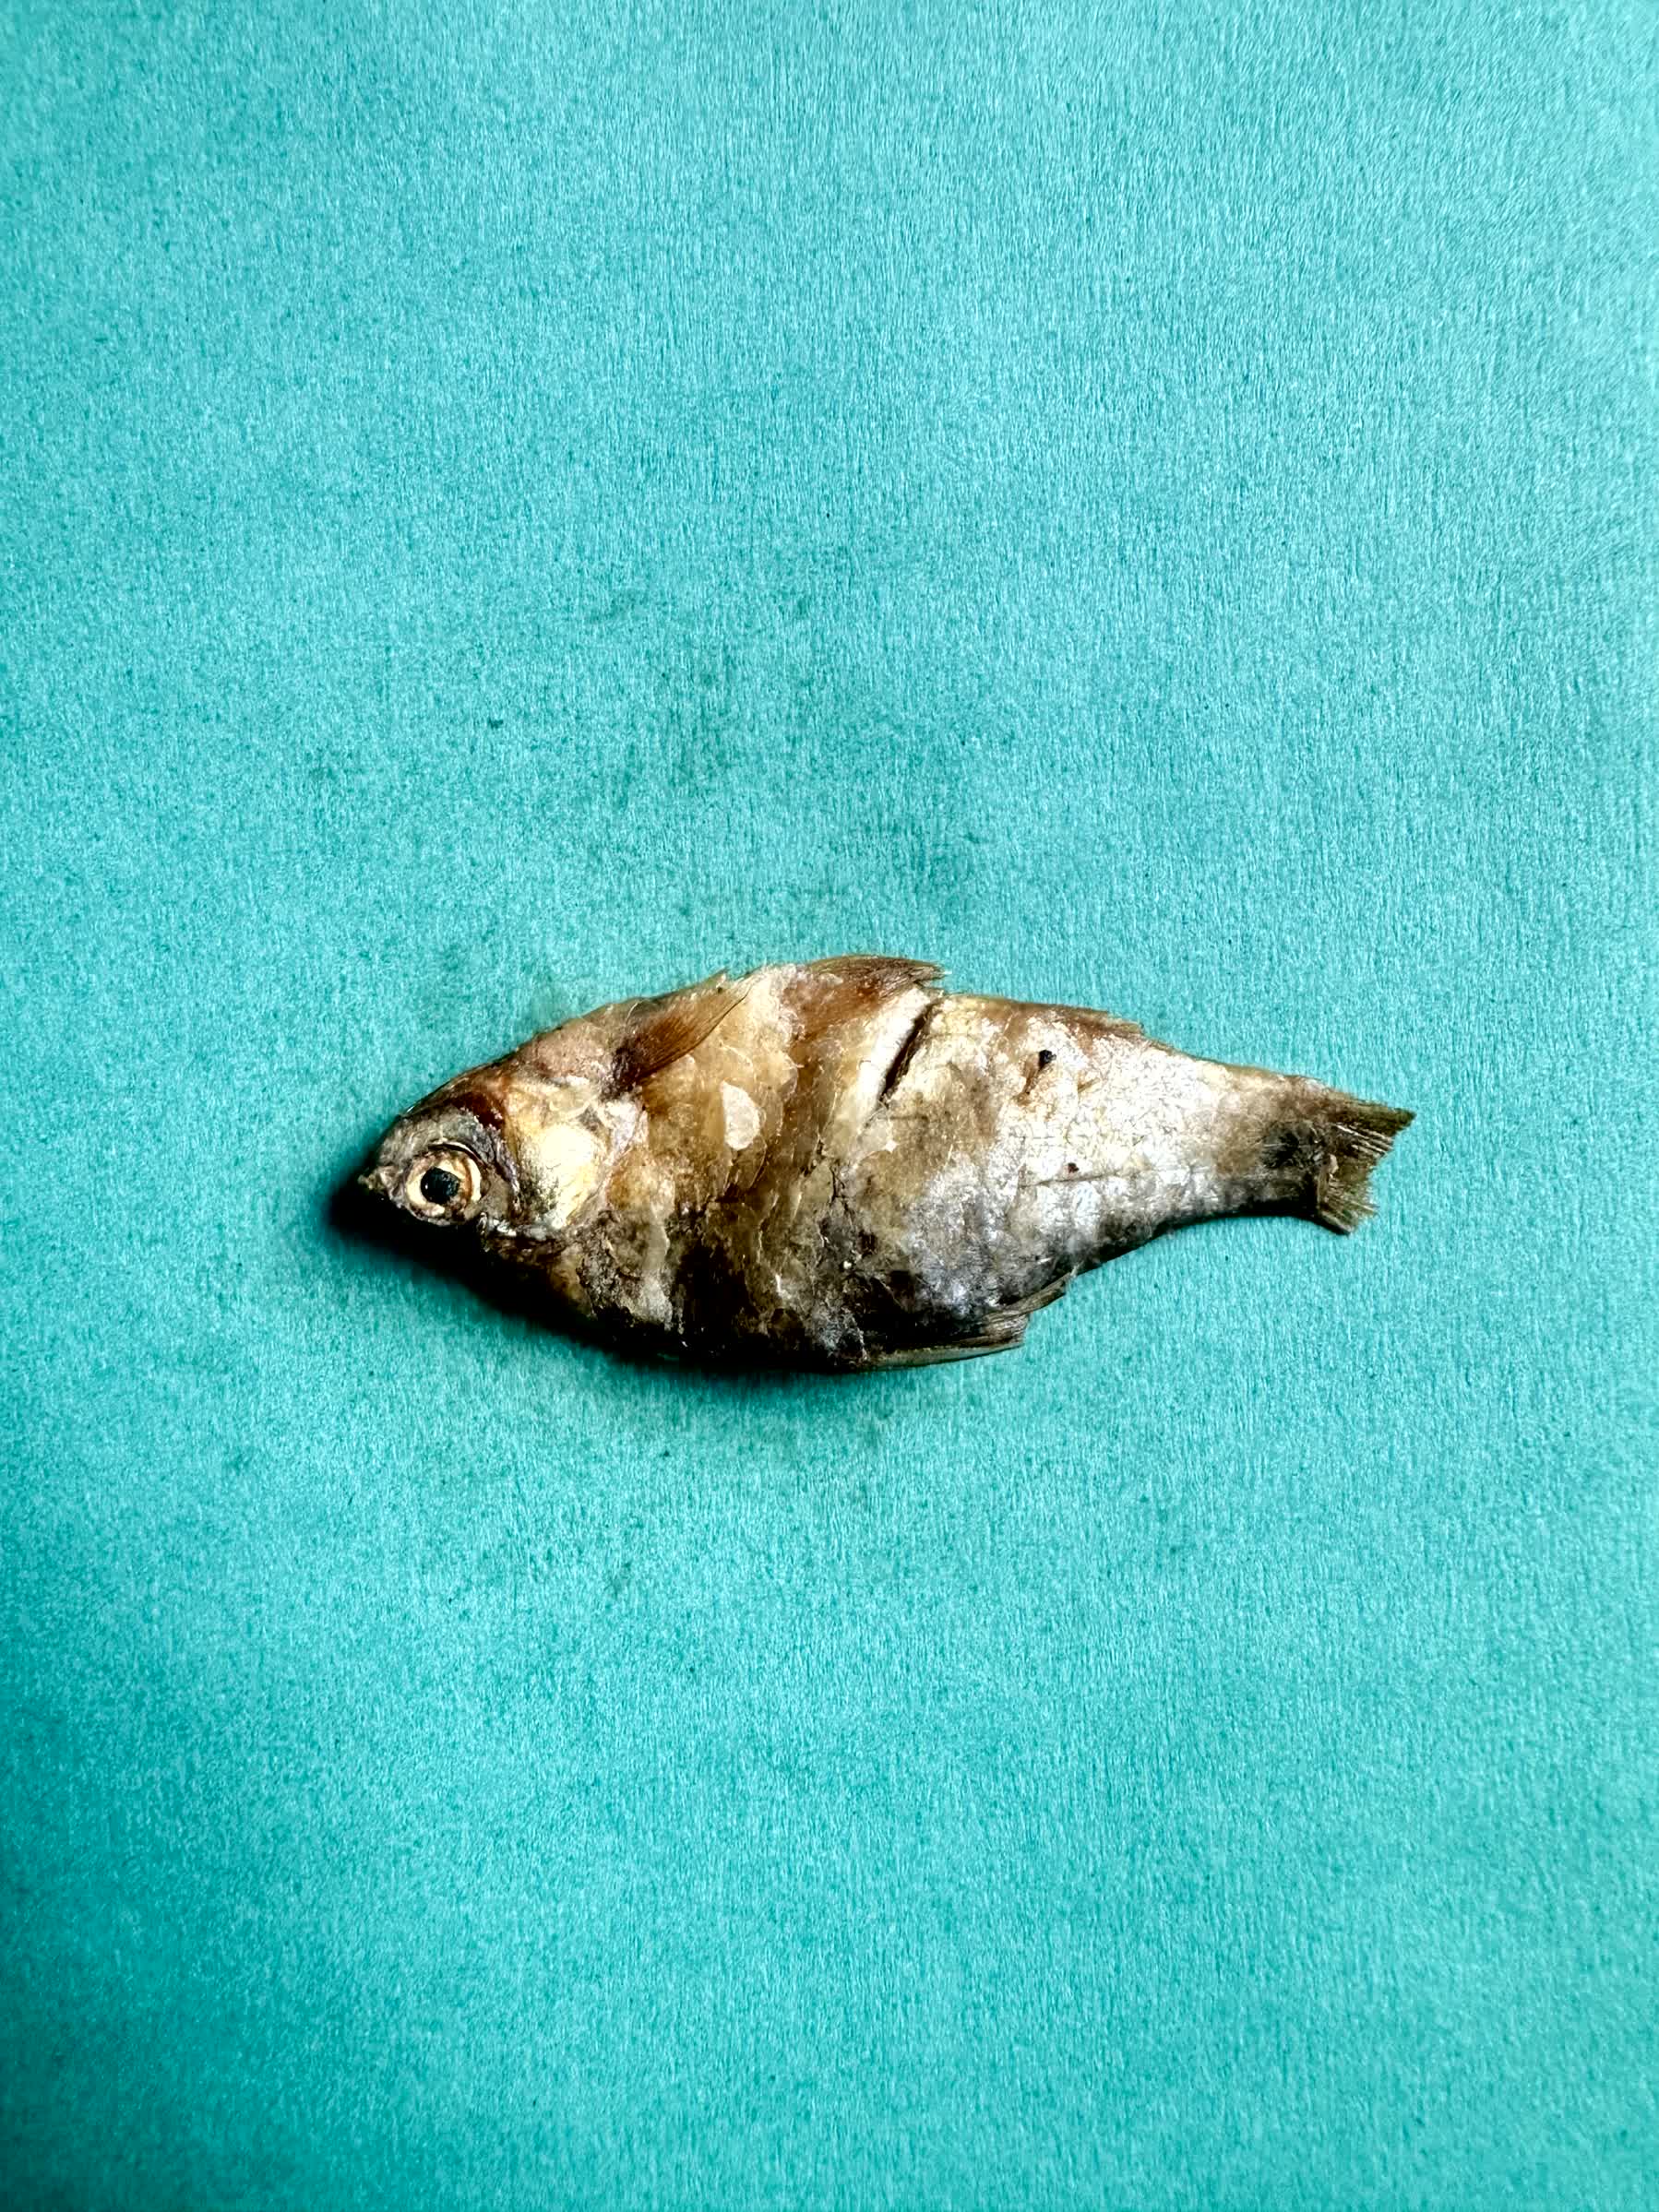
Species: puti chepa